Aldershot

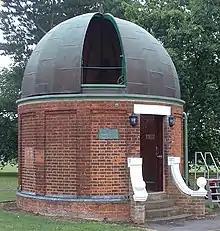
Aldershot Observatory

Aldershot Military Town is located between Aldershot and North Camp near Farnborough. It is a garrison town that serves as the location for the military presence in the area. It houses Aldershot Garrison's married quarters, barracks, Army playing fields and other sporting facilities. The military town includes some local landmarks, such as the Aldershot Observatory, Aldershot Military Cemetery, the Union Building, the Royal Garrison Church and other churches. Until 1993, the town served as headquarters for the Royal Corps of Transport and the Army Catering Corps, until they were merged into the Royal Logistic Corps and moved to Princess Royal Barracks, Deepcut.